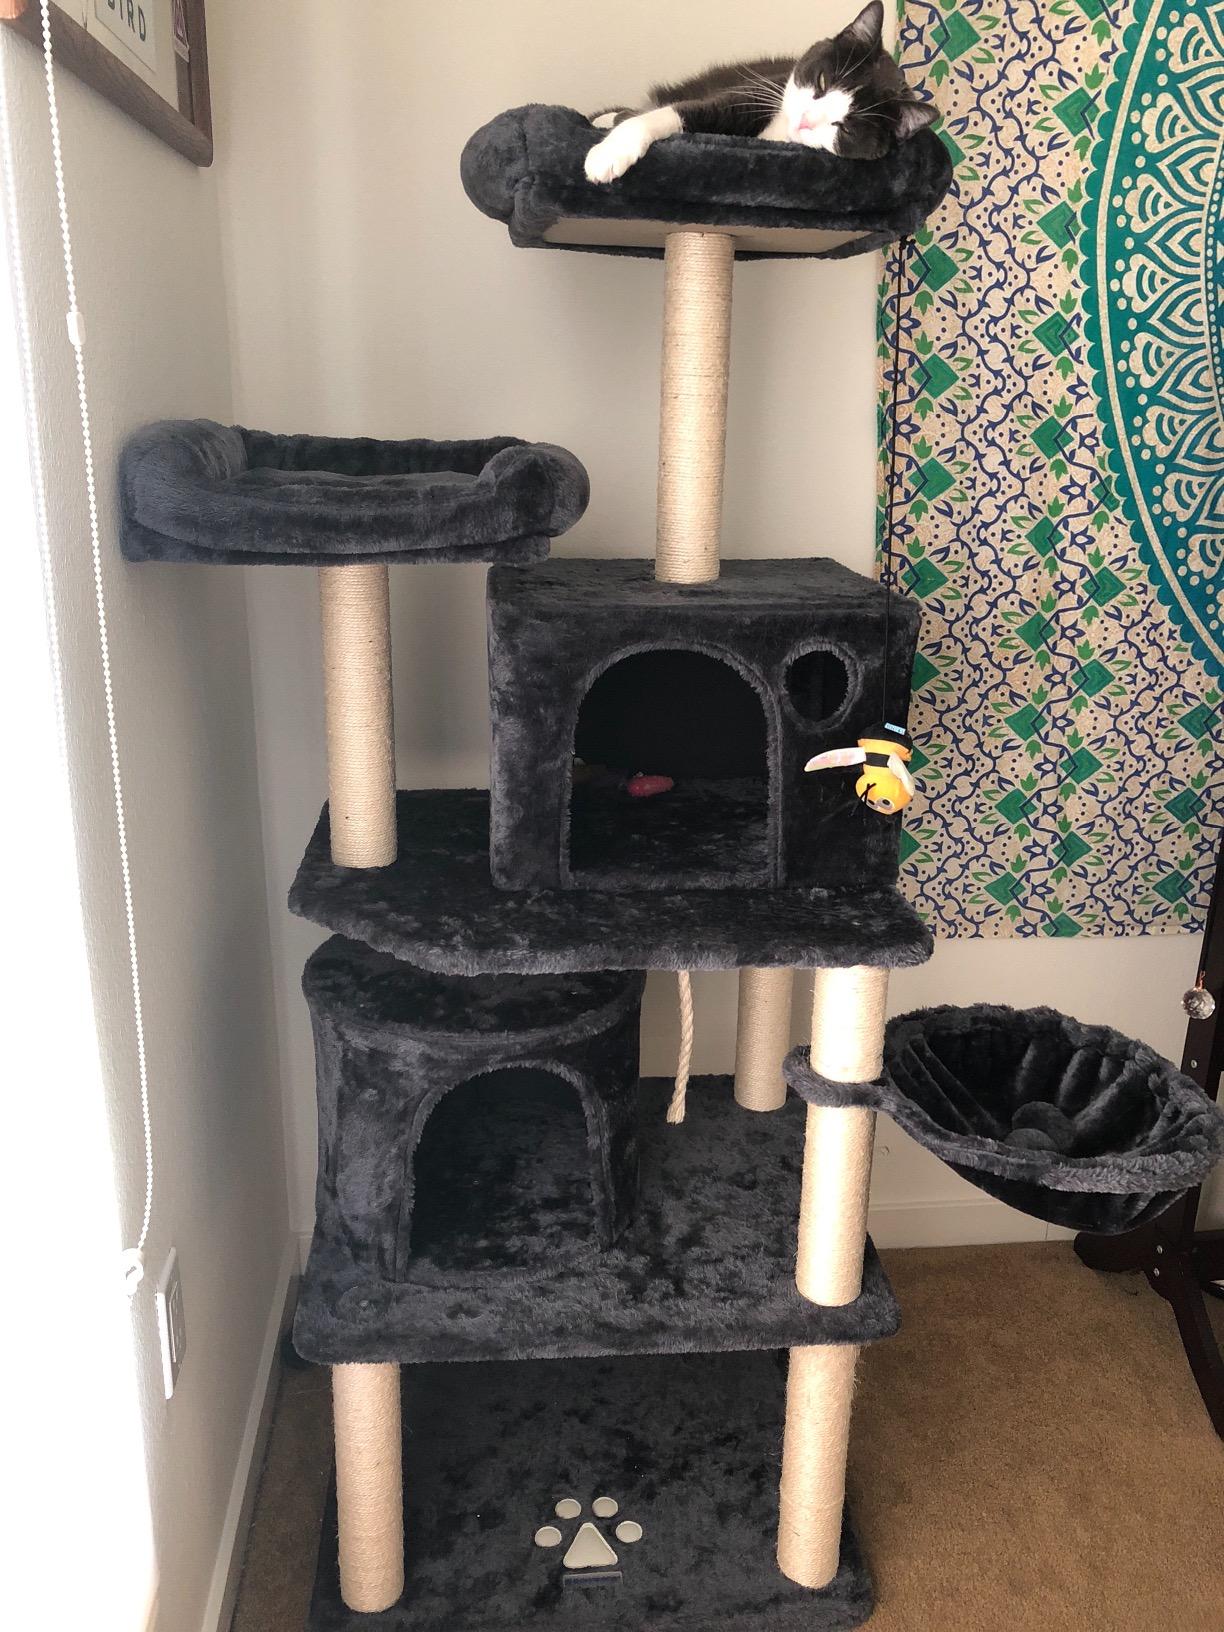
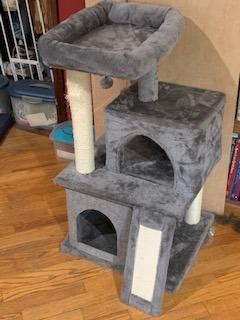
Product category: items_cat tree
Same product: no